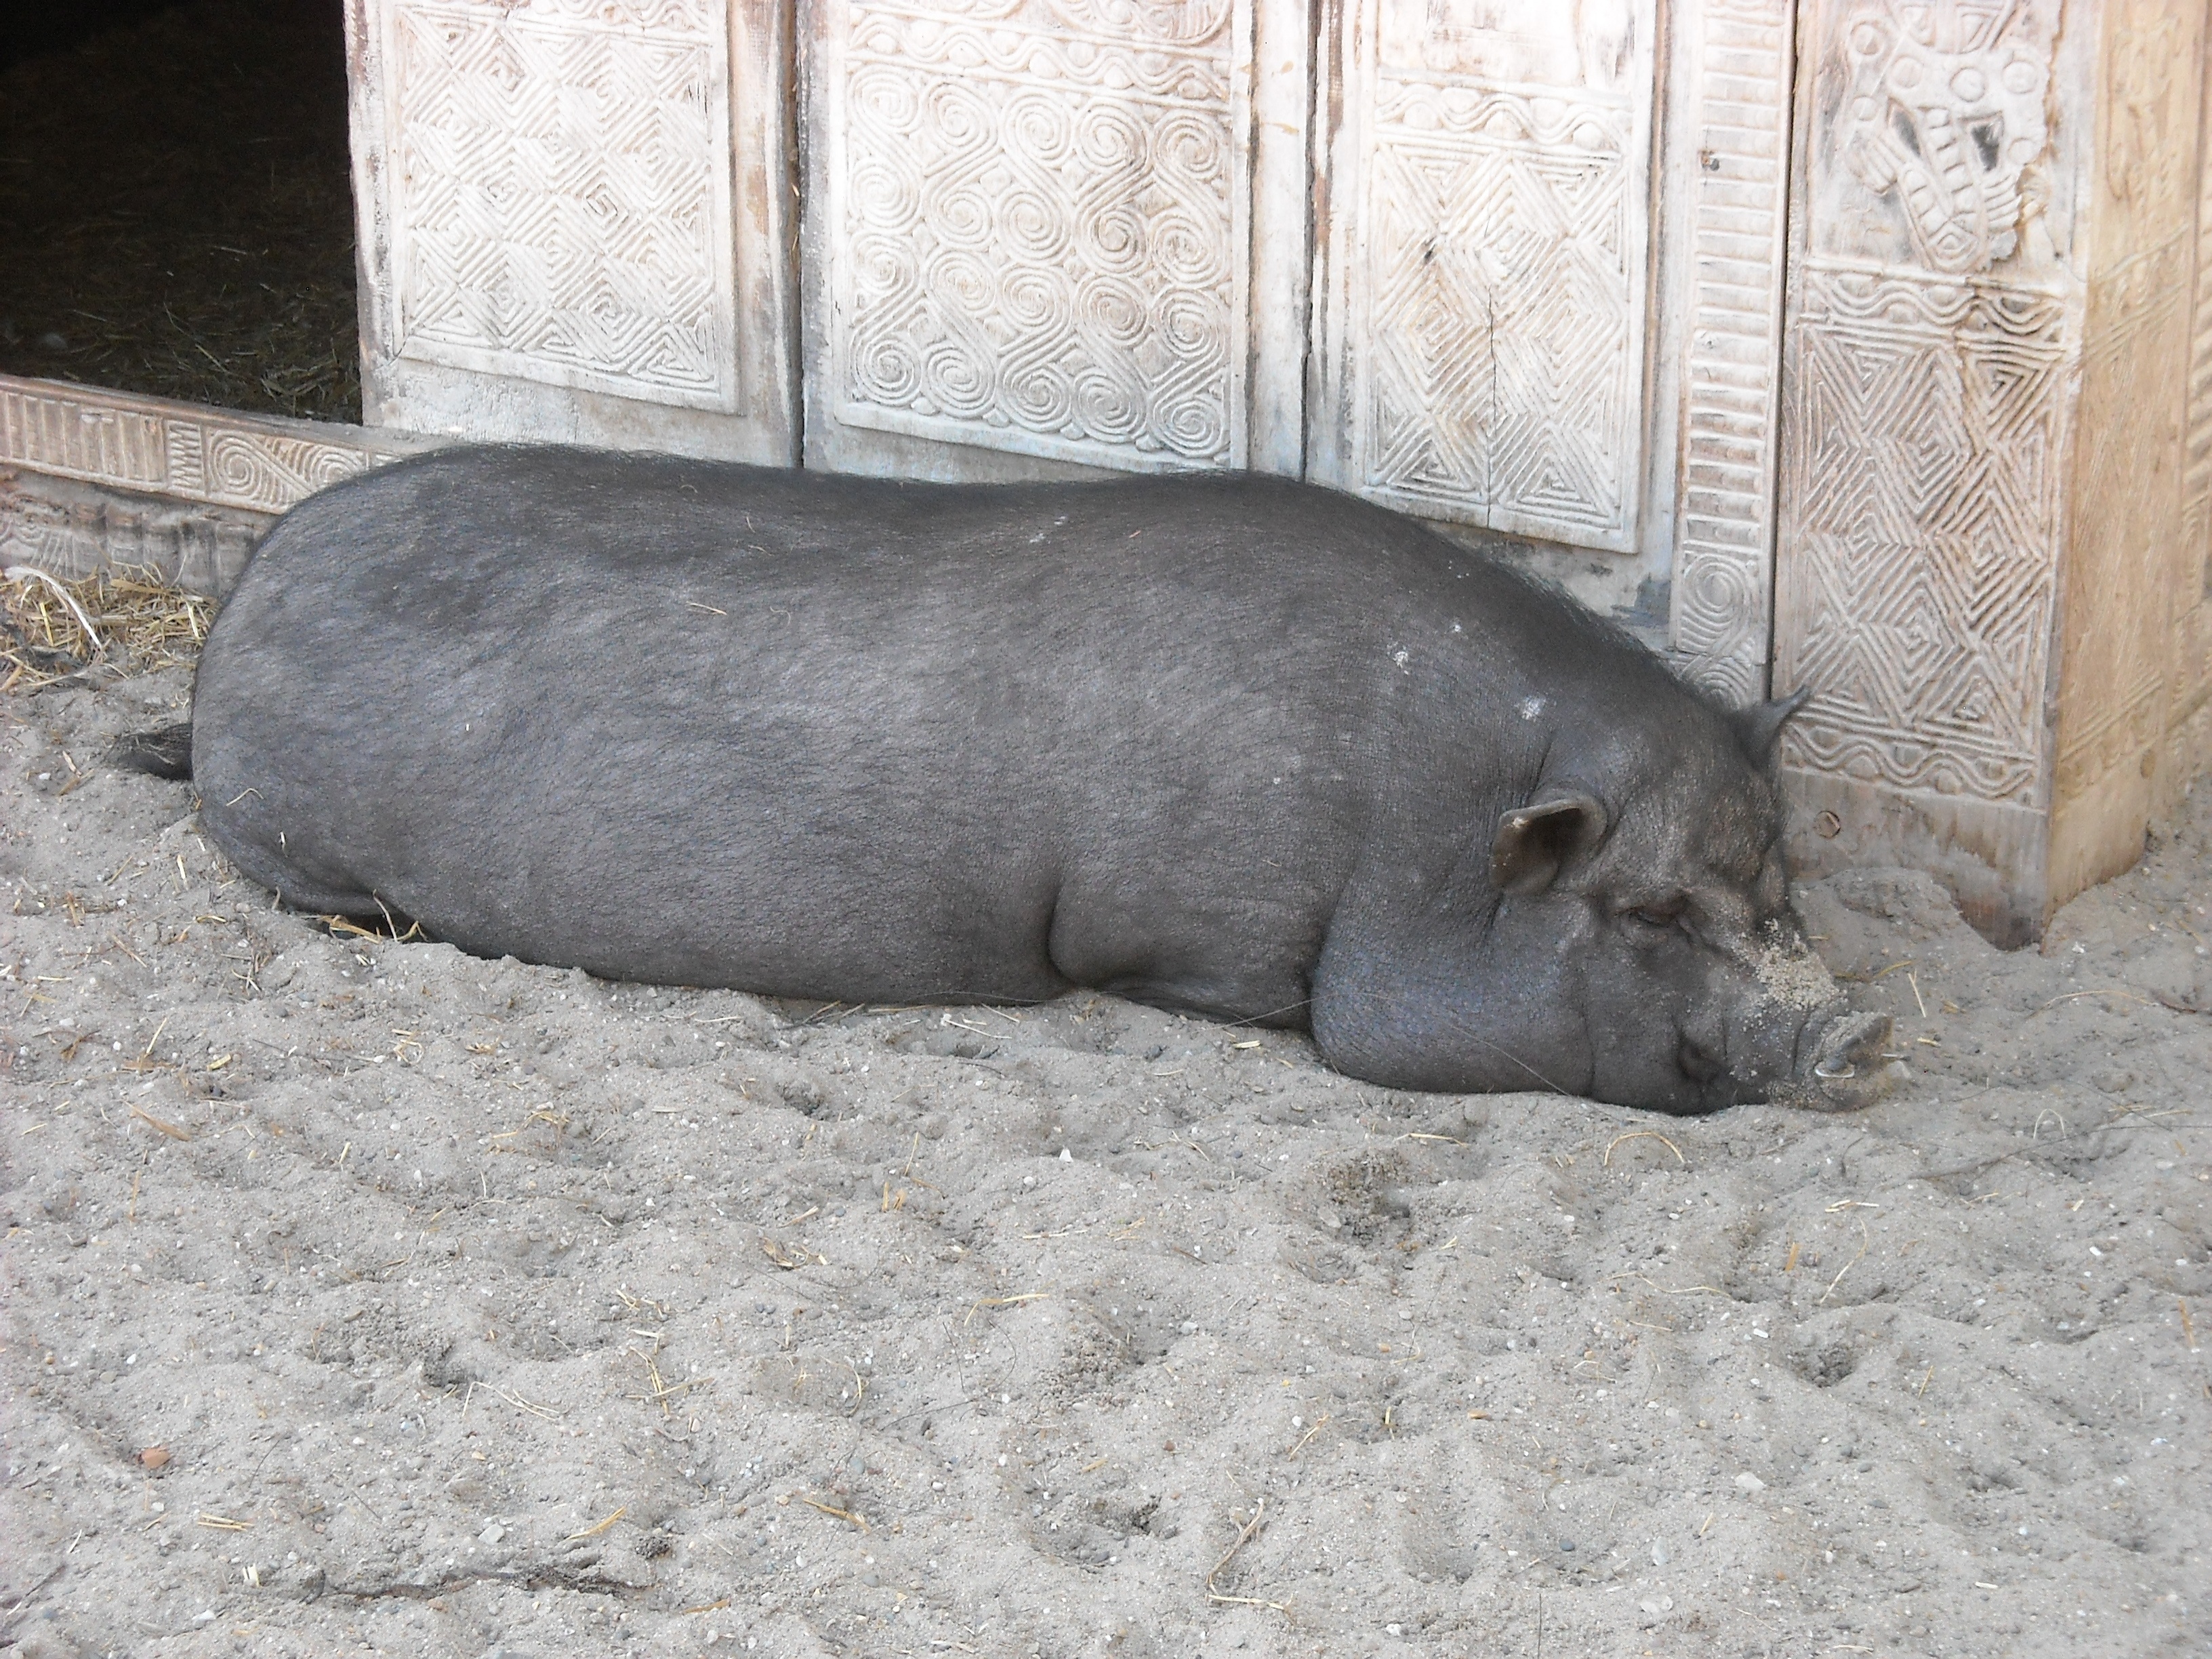
wildlife, zoo, mammal, black, fauna, animals, mammals, vertebrate, pig, domestic pig, potbellied pig, pig like mammal